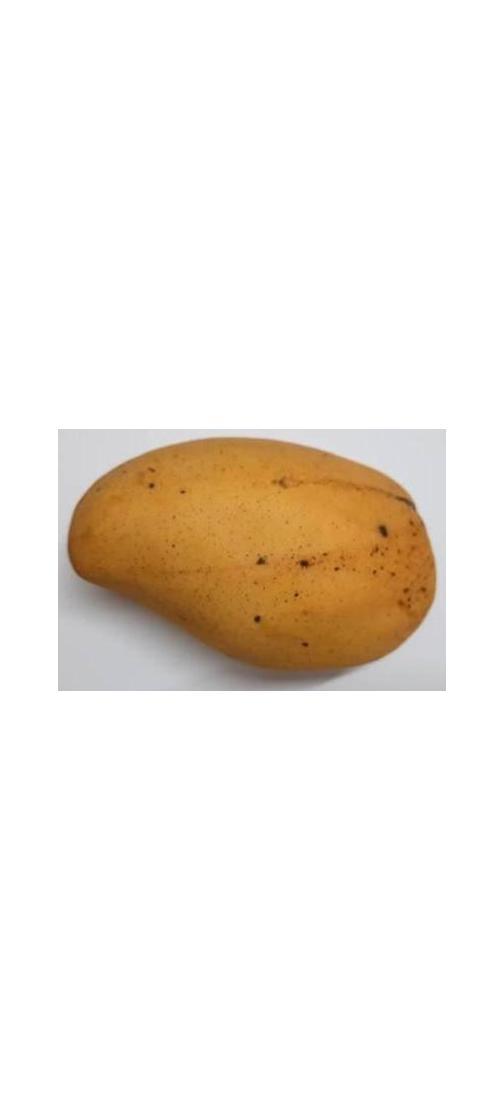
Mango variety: Katimon